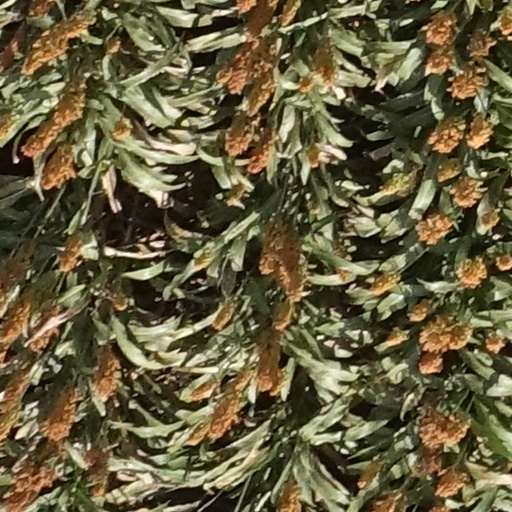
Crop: sorghum